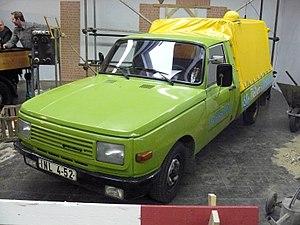
Wartburg est un ancien constructeur automobile est-allemand, fondé en 1955 sous le nom d’AWE. L’usine de la marque, située à Eisenach, produisait auparavant des BMW, rebaptisées EMW à partir de 1952.